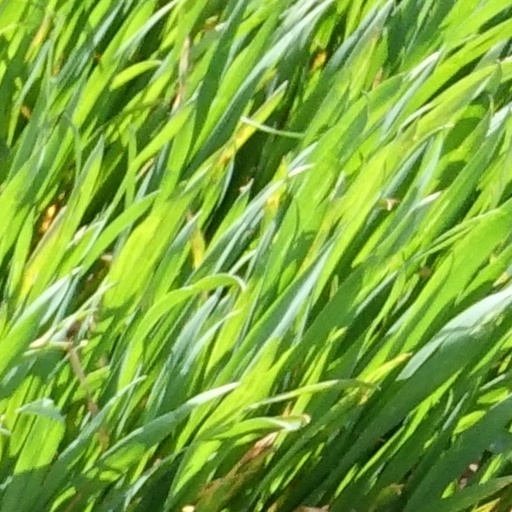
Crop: wheat